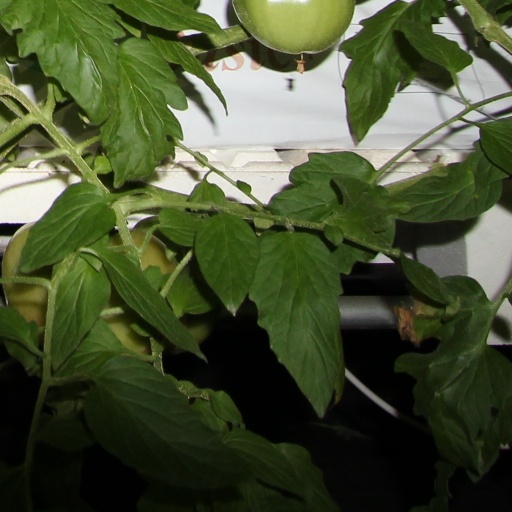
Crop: tomato